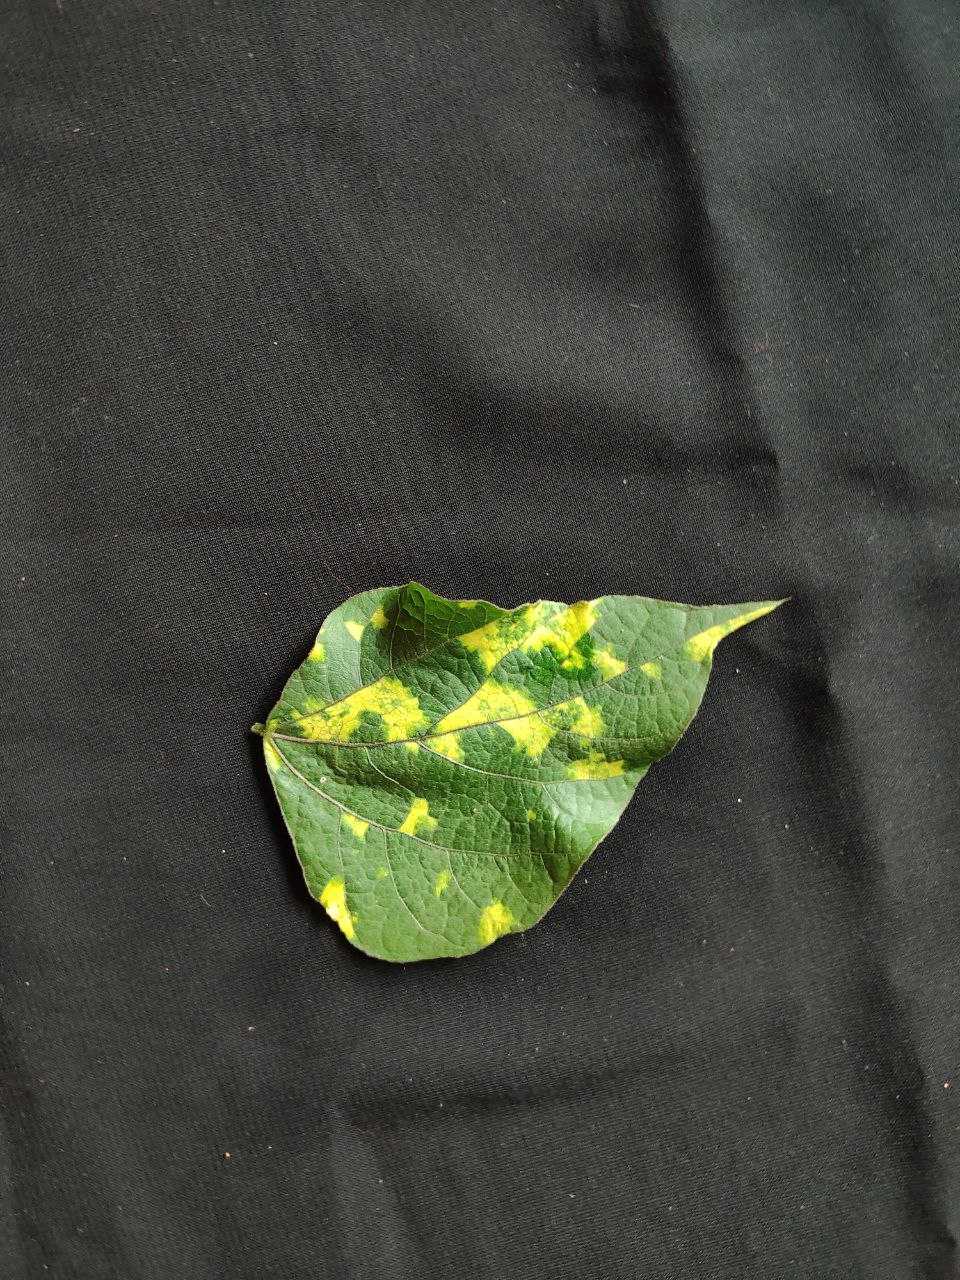
Crop: bean
Leaf condition: Mosaic Virus